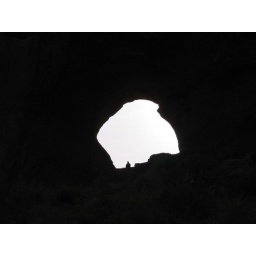
This is a great shot of Mike sitting in the window